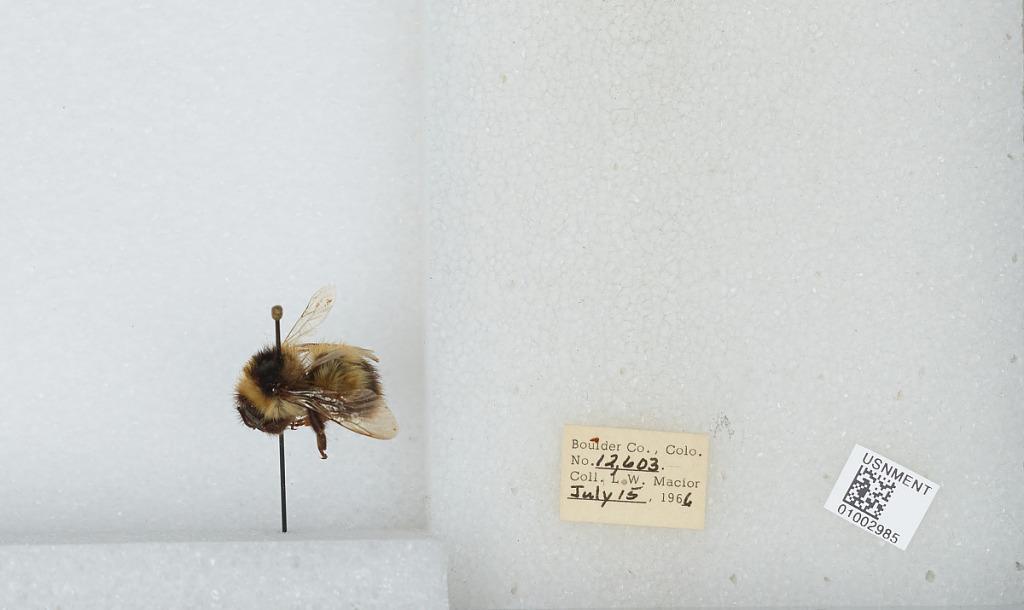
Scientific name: Bombus (Alpinobombus) balteatus Dahlbom
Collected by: L. Macior
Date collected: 1966-7-15
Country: United States
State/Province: Colorado
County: Boulder
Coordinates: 40.0275, -105.252